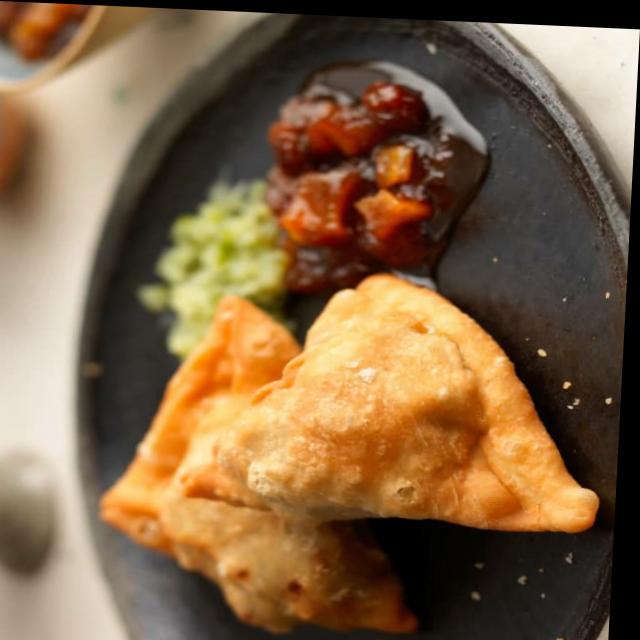
Dish: samosa